PSR J1719−1438

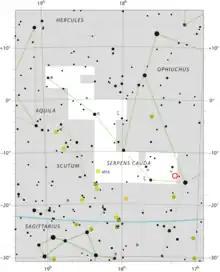
The location of PSR J1719-1438 (circled in red)

PSR J1719-1438 was discovered in (2011) by the High Time Resolution Survey, a radio astronomy search for astronomical objects that rapidly vary in radio brightness, such as pulsars. Timing measurements using the Parkes Telescope and Lovell Telescope showed that it has a low-mass companion: PSR J1719-1438 b. The companion has a mass similar to that of Jupiter, but 40% of the diameter. It orbits the pulsar with a period of 2 hours 10 minutes and 37 seconds, at a distance of around 600,000 km (0.89 solar radii). The companion is likely the remnant of a star whose outer layers were siphoned off by the more massive pulsar. Calculations show the companion has a minimum density of 23 grams per cubic centimeter and is probably an ultra-low-mass carbon–oxygen white dwarf.